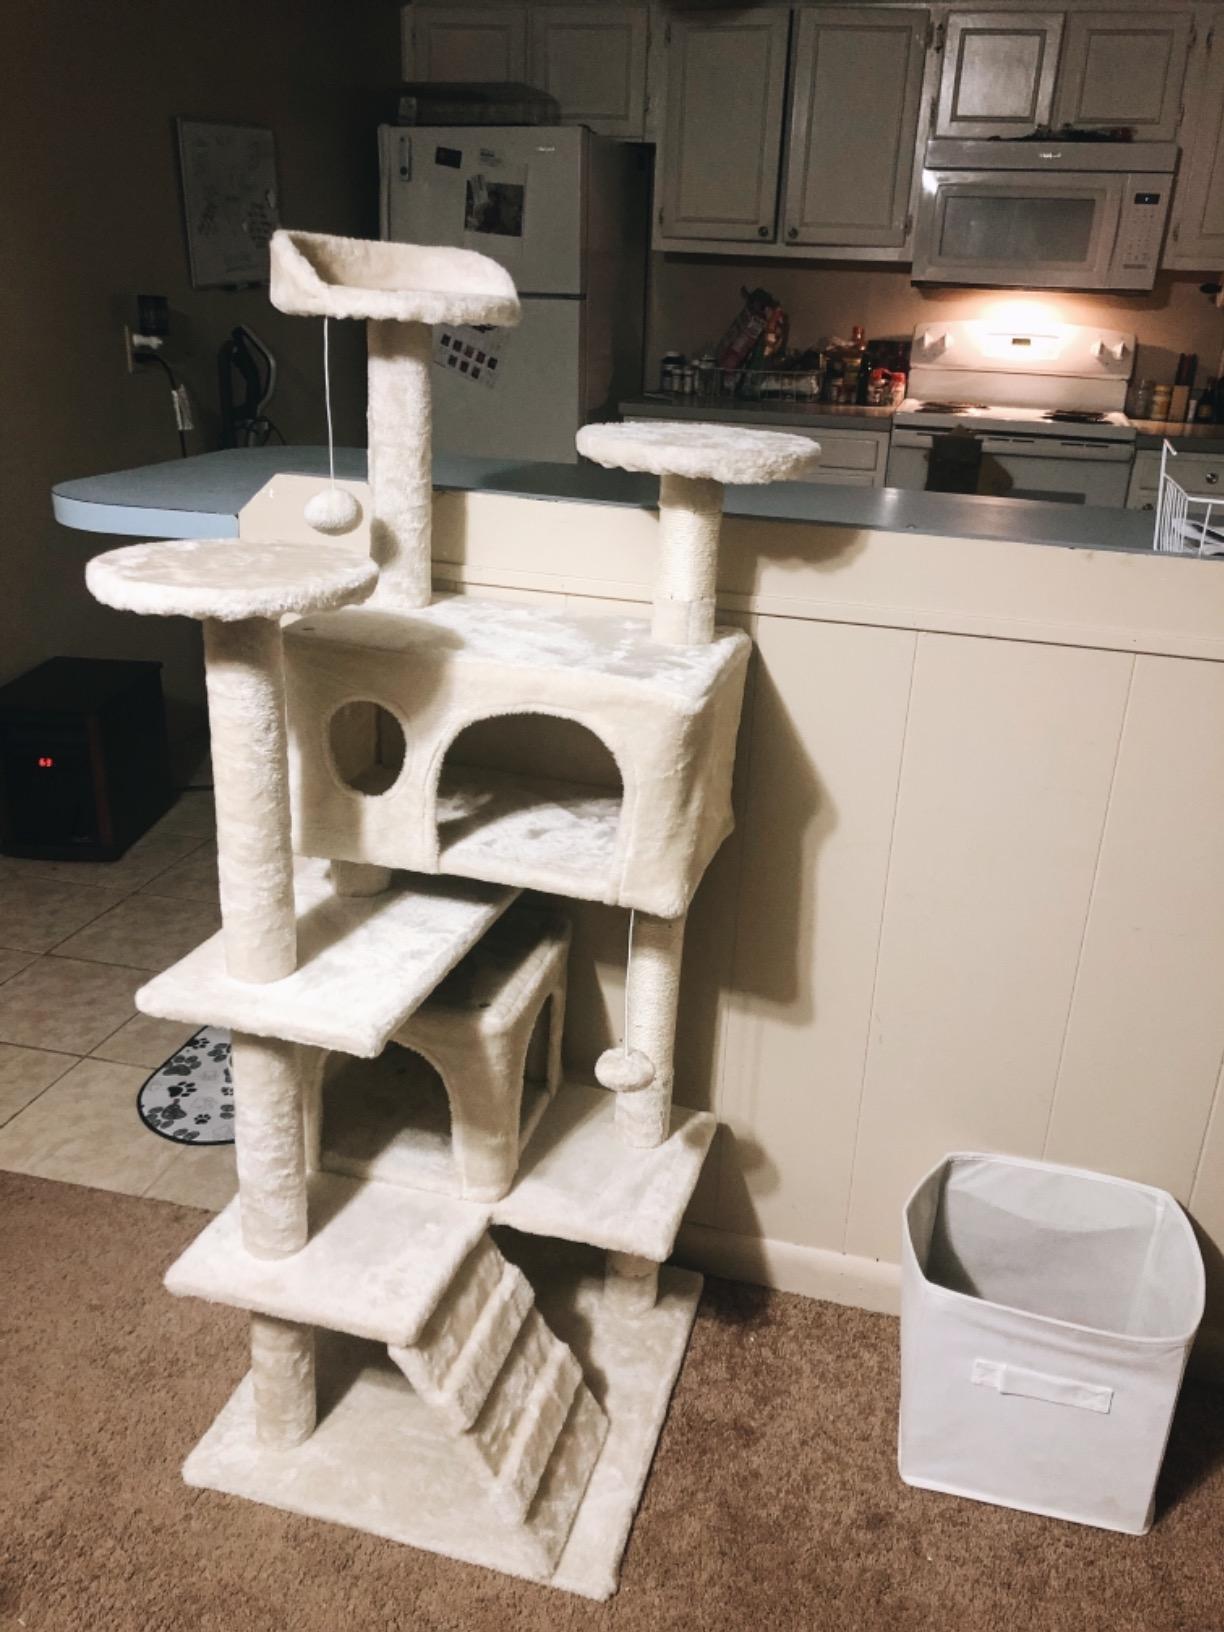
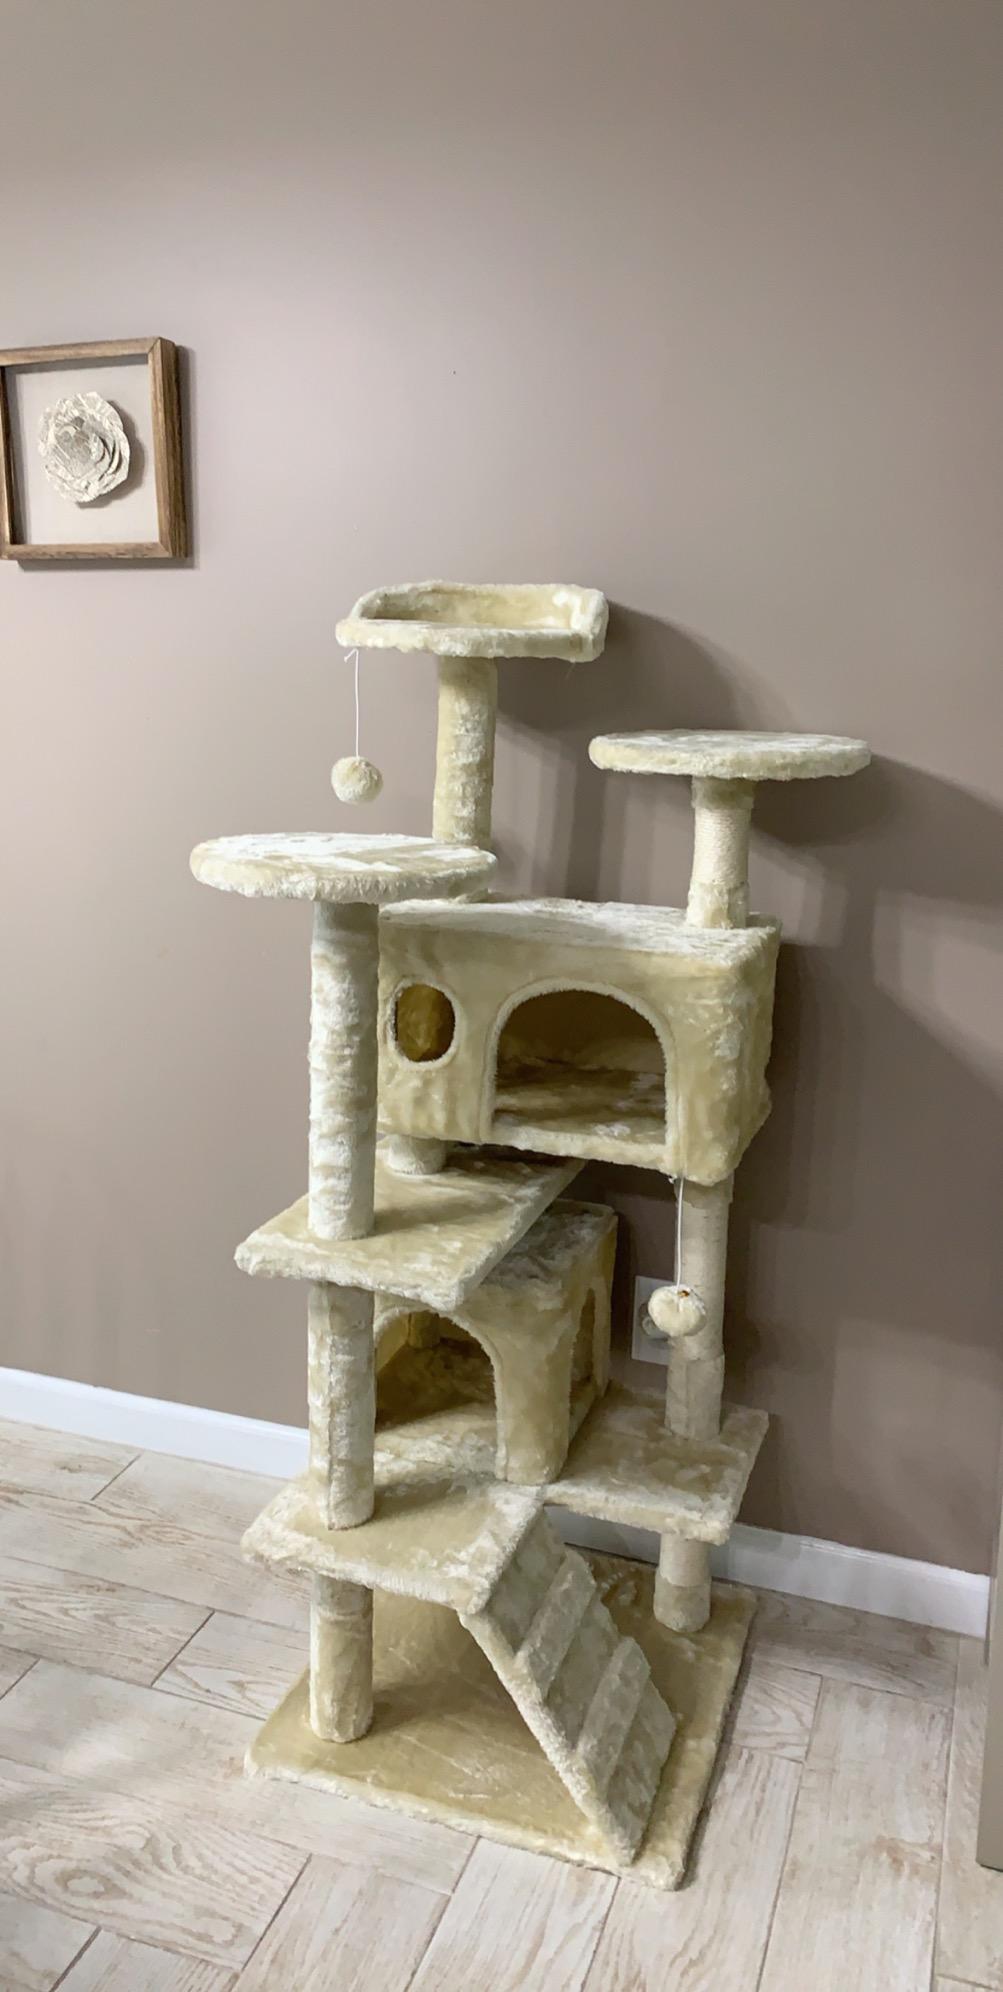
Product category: items_cat tree
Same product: yes